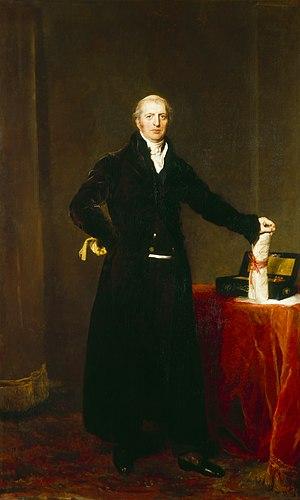
Les Corn Laws étaient une série de textes réglementaires adoptés au Royaume-Uni entre 1773 et 1815 pour encadrer le commerce des céréales avec l'étranger. On désigne cependant le plus souvent par ce terme le dernier de ces textes, le Corn Law Act de 1815, qui interdisait toute importation de céréales lorsque les cours passaient en dessous d'un certain seuil.
L'histoire de la culture des céréales est un élément majeur de l'histoire alimentaire mondiale aux conséquences économiques, sociales et politiques très importantes. Fondement de l'alimentation dans la majorité des sociétés, les céréales, leur provenance, la difficulté de leur culture, leur pénurie ou leur abondance sont des enjeux essentiels de l'existence humaine. Des émeutes frumentaires aux réformes agraires, les céréales ont joué un rôle central dans certains grands épisodes de l'histoire.